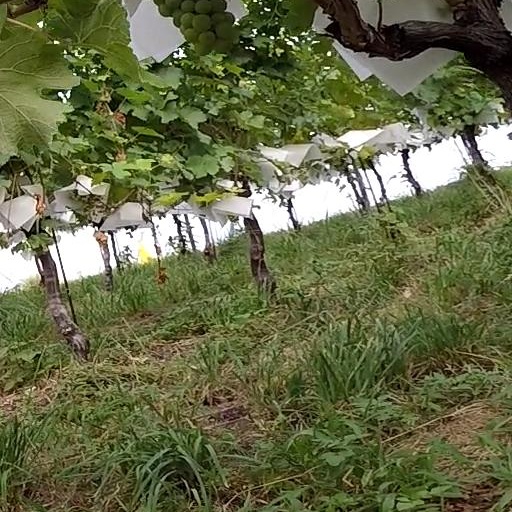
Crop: grape